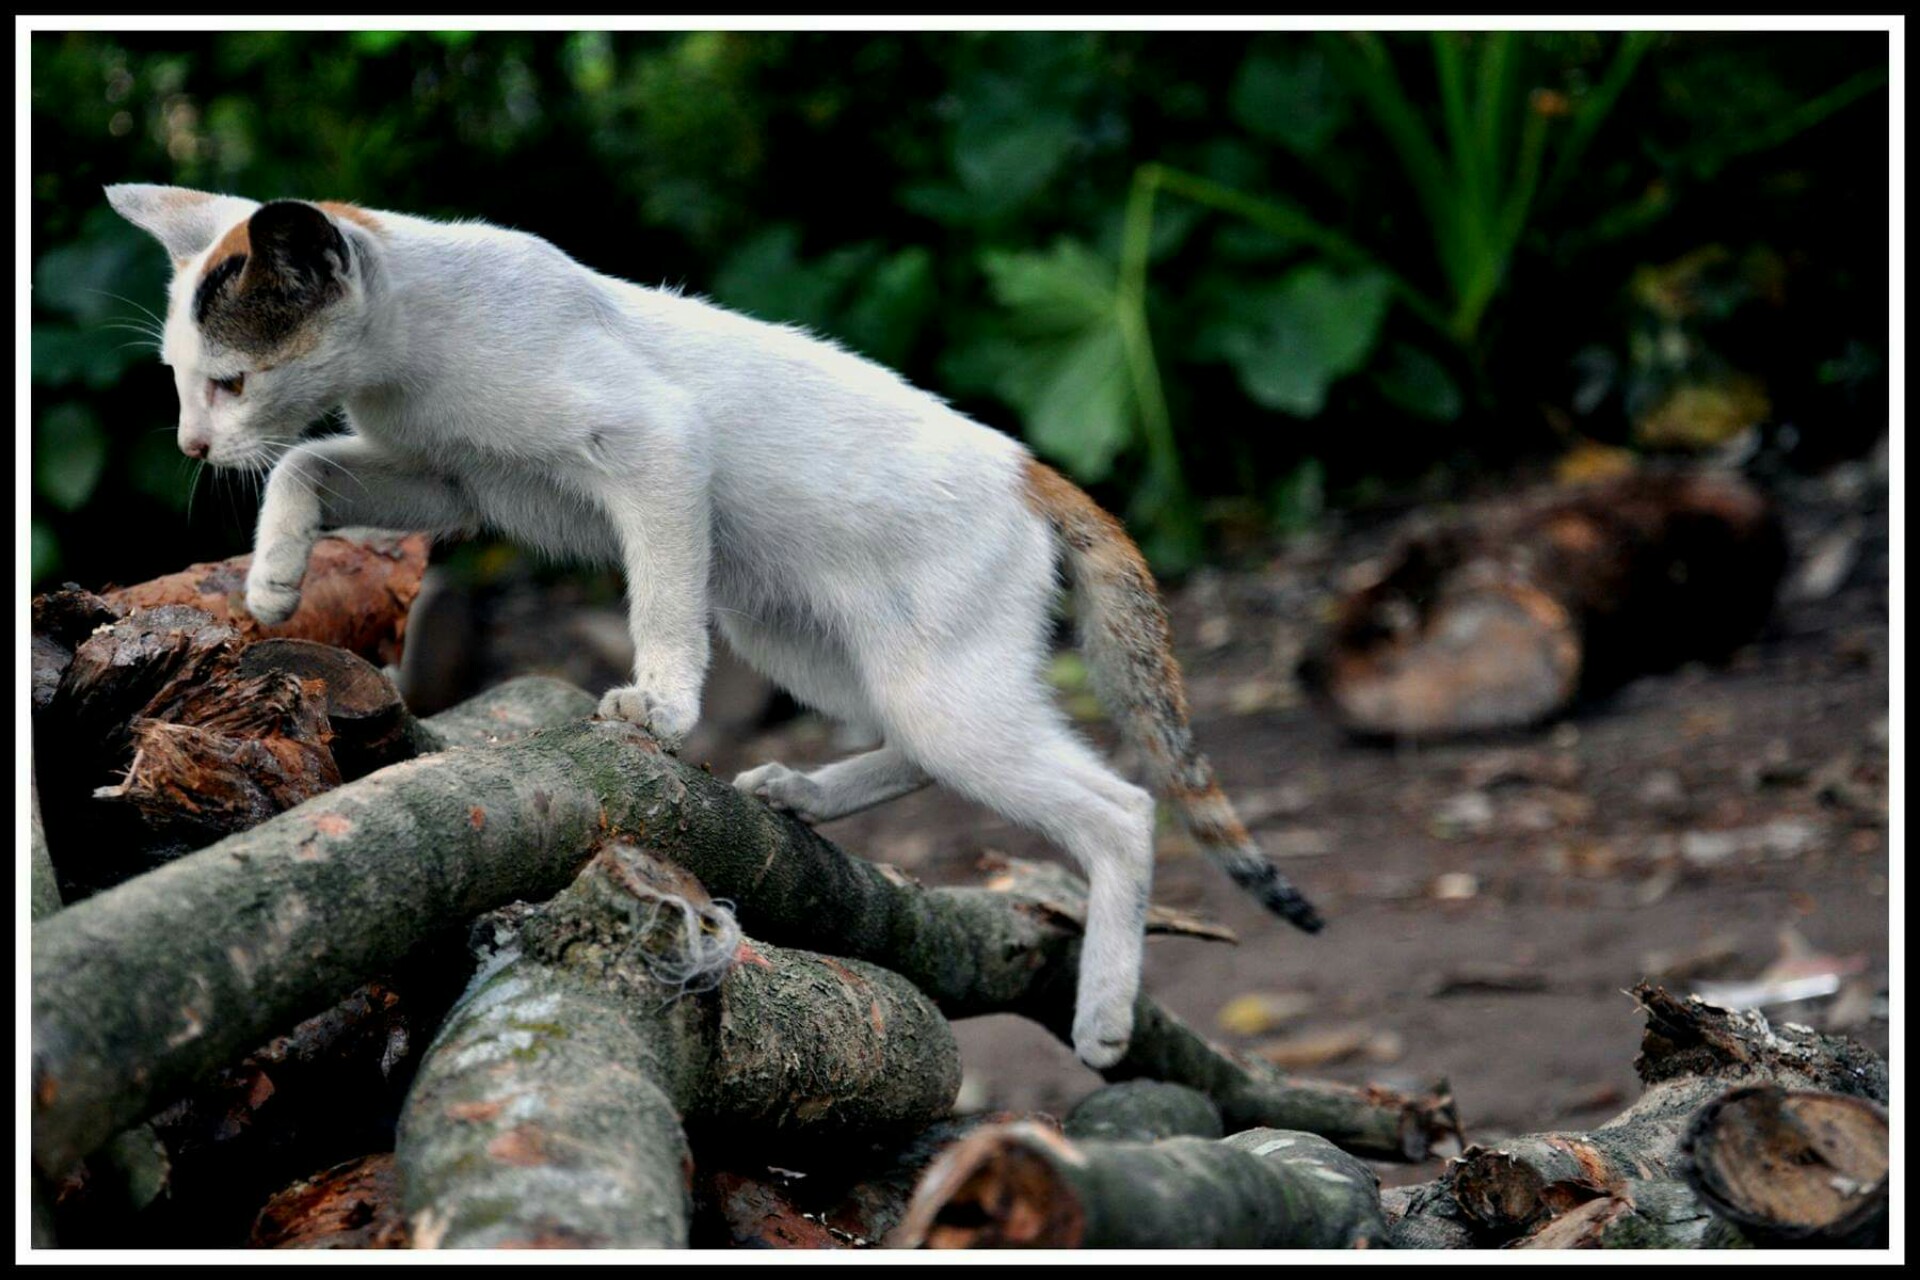
nature, wildlife, carnivore, organism, photo caption, canidae, adaptation, felidae